Cambridge Biomedical Campus

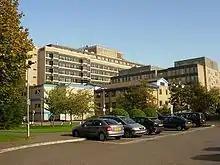
Addenbrooke's Hospital viewed from the south.

Addenbrooke's Hospital is a large teaching hospital, and the central focus of the campus.